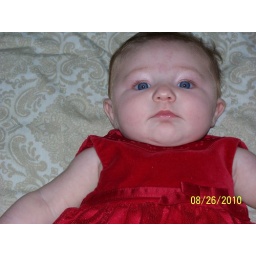
stylin in the red dress